Misunderstood (1983 film)

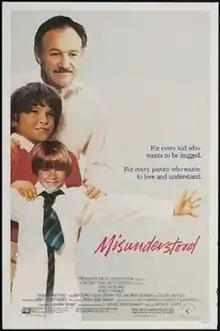
Theatrical release poster

Misunderstood is a 1983 American drama film directed by Jerry Schatzberg, based on the 1869 novel "Misunderstood" by Florence Montgomery. This film stars Henry Thomas as a young boy who struggles with family, friends, and relationships after his mother's death.